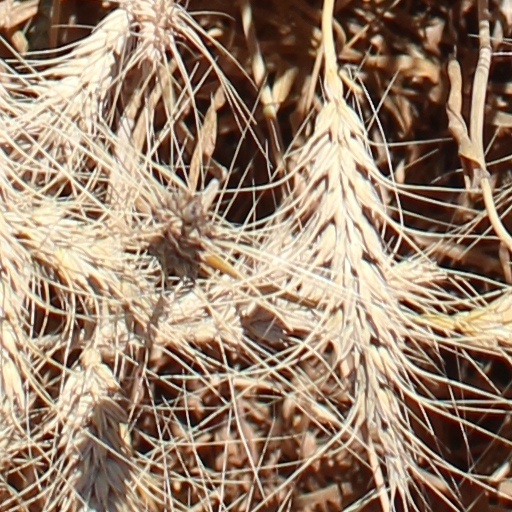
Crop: wheat